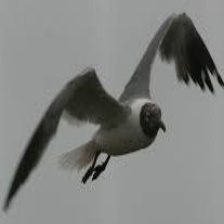
Species: LAUGHING GULL
Scientific name: LEUCOPHAEUS ATRICILLA